Petrus Loosjes

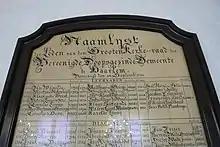
Petrus Loosjes' name as "teacher, called 1762" above his brother's name

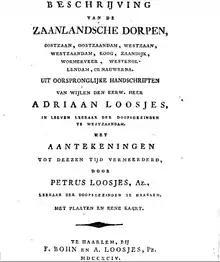
Title page of "Description of the Zaanlandsche villages by Adriaan Loosjes the Elder", 1794

Petrus Loosjes (20 November 1735, Zaandam – 12 January 1813, Haarlem), was an 18th-century writer and Mennonite minister from the Northern Netherlands.